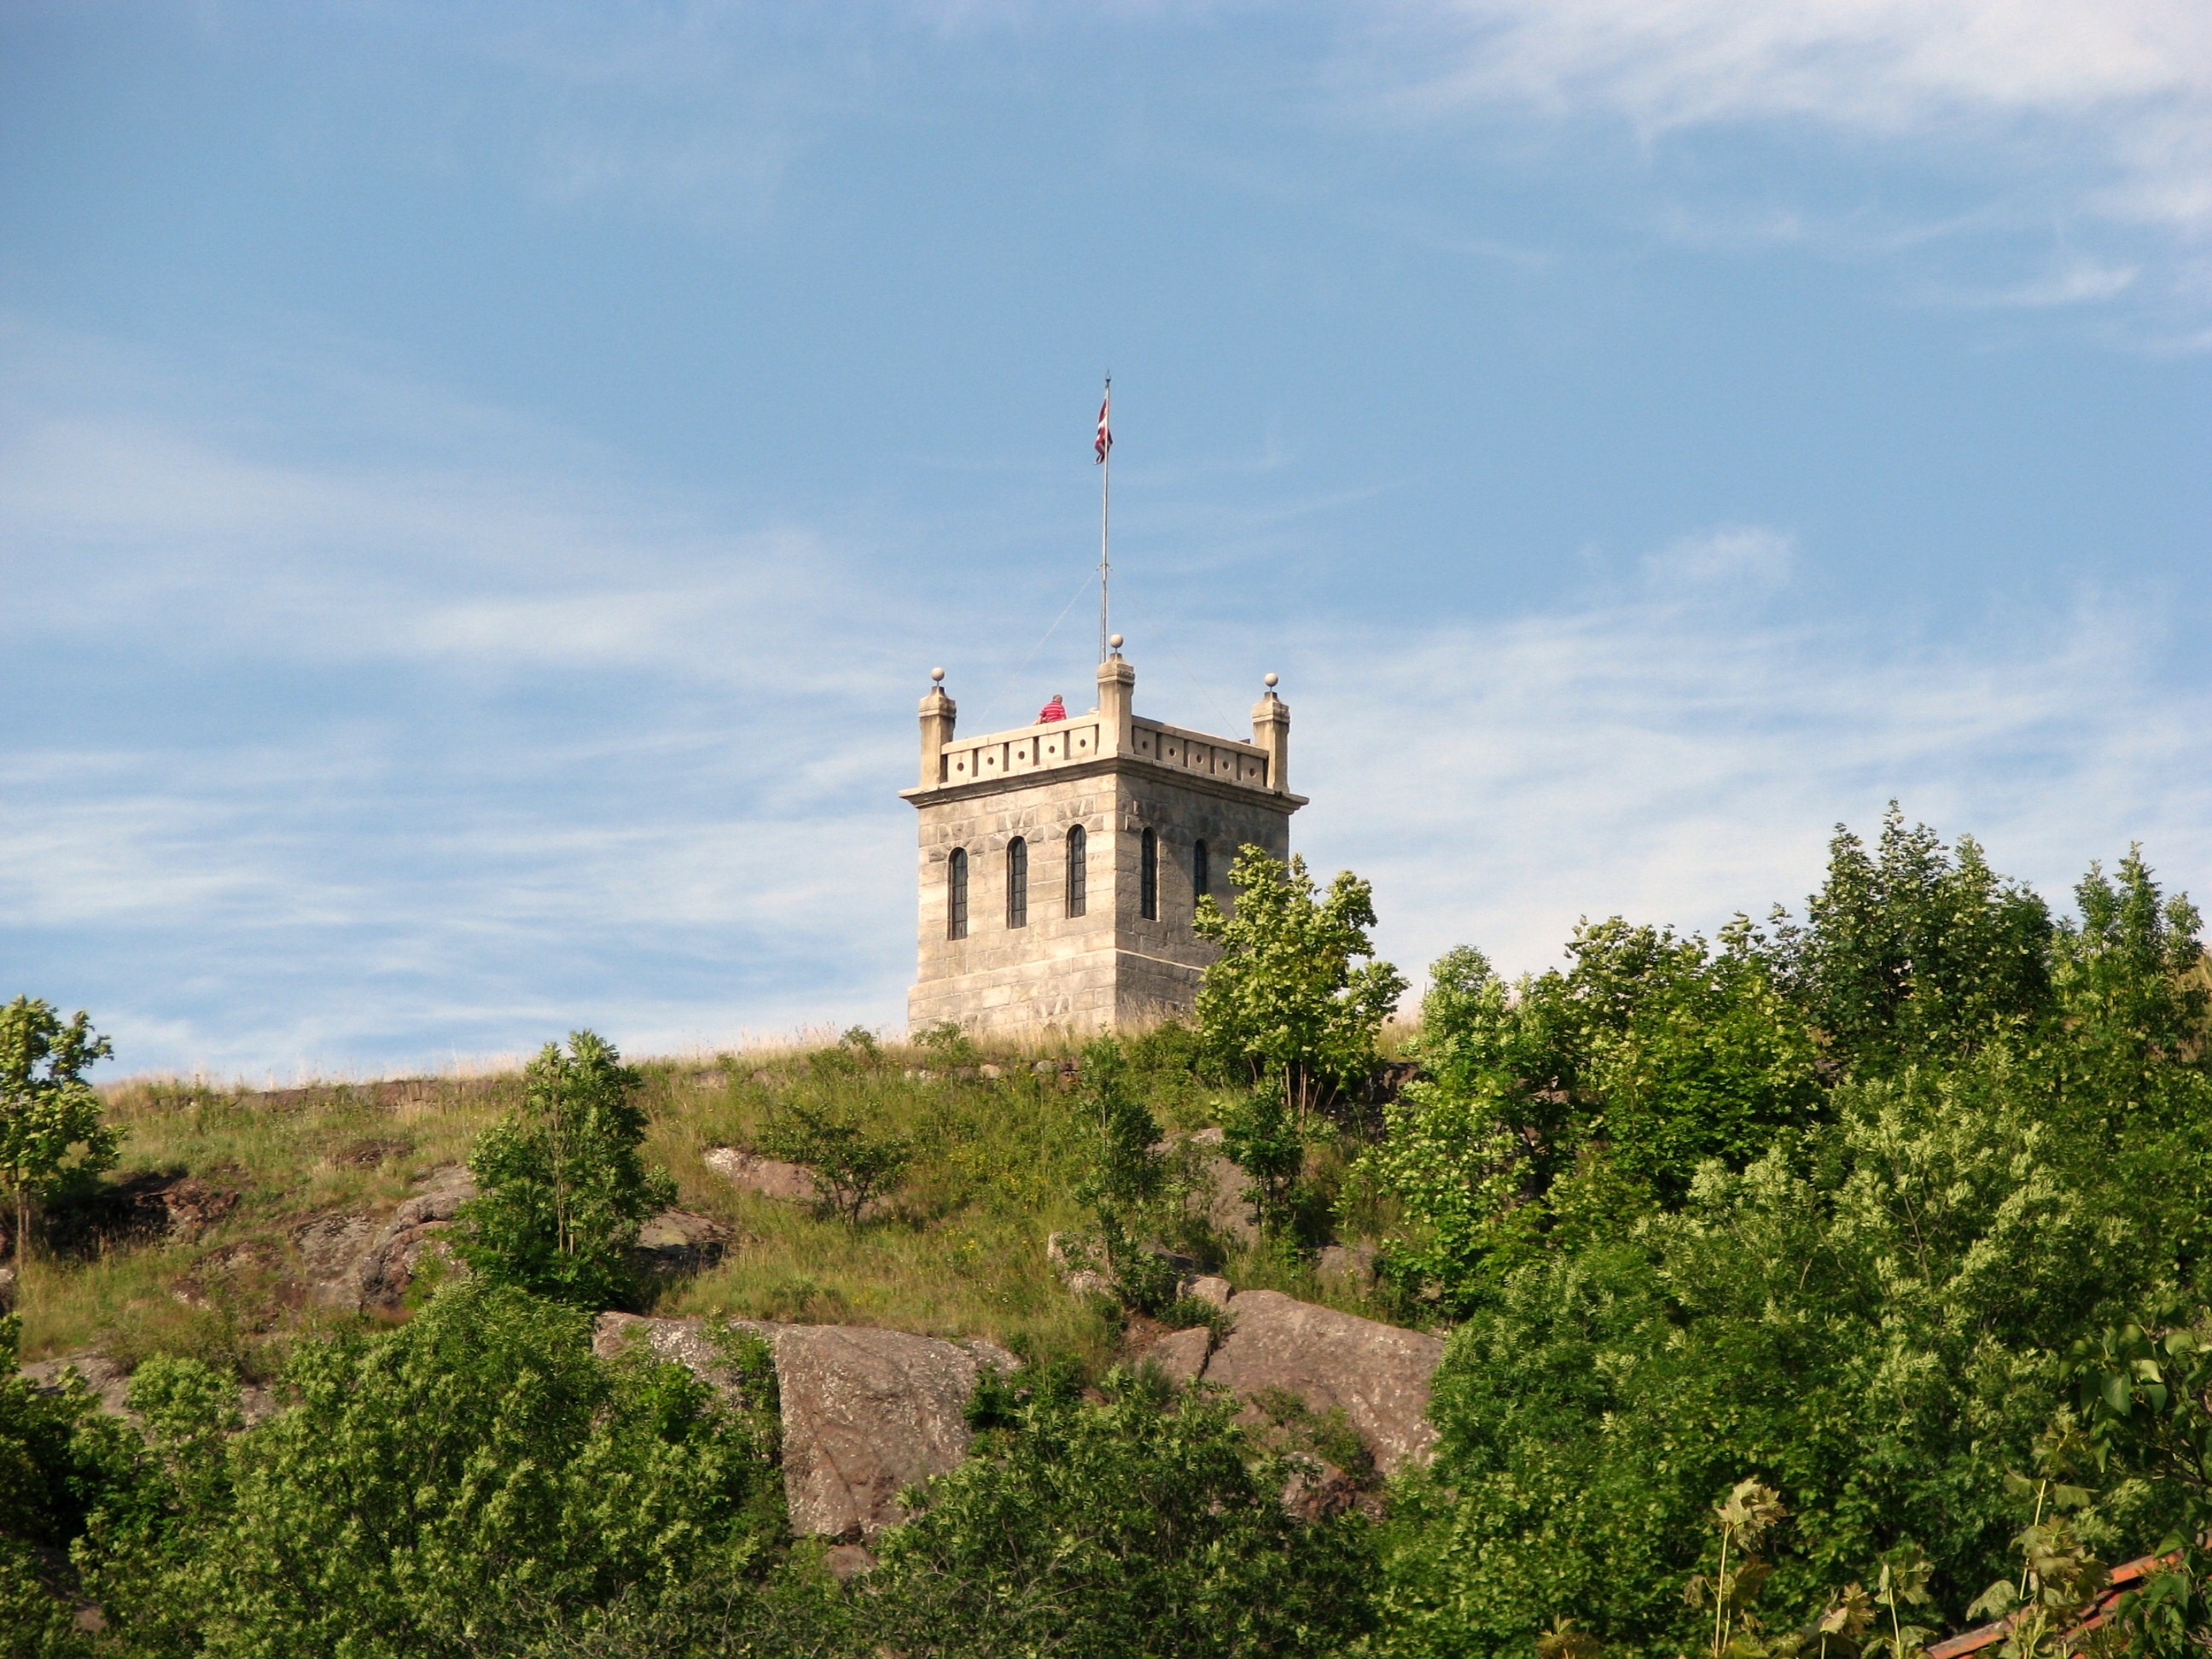
hill, chateau, travel, tower, castle, monastery, norway, scandinavia, vestfold, t nsberg